Ancient DNA

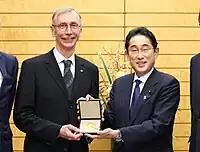
Svante Pääbo (left) with his medal for the Nobel Prize on Physiology or Medicine.

The post-PCR era heralded a wave of publications as numerous research groups claimed success in isolating aDNA. Soon a series of incredible findings had been published, claiming authentic DNA could be extracted from specimens that were millions of years old, into the realms of what Lindahl (1993b) has labelled Antediluvian DNA. The majority of such claims were based on the retrieval of DNA from organisms preserved in amber. Insects such as stingless bees, termites, and wood gnats, as well as plant and bacterial sequences were said to have been extracted from Dominican amber dating to the Oligocene epoch. Still older sources of Lebanese amber-encased weevils, dating to within the Cretaceous epoch, reportedly also yielded authentic DNA. Claims of DNA retrieval were not limited to amber.